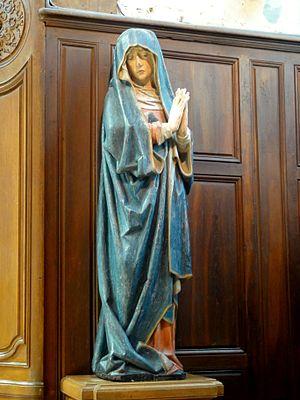
Vierge du poutre de gloire.
L'église Saint-Jacques est une église catholique paroissiale de style gothique située à Compiègne, dans l'Oise, en France. Elle est inscrite en 1998 sur la liste du patrimoine mondial par l'UNESCO au titre des chemins de Saint-Jacques-de-Compostelle en France. C'est un édifice de taille moyenne, d'une longueur totale de 51 m, issu de deux périodes distinctes : le chœur, le transept et la nef avec ses bas-côtés ont été bâtis entre 1235 et 1270, sauf la partie haute de la nef ; cette dernière, le clocher, les chapelles le long des bas-côtés et le déambulatoire ont été ajoutés entre 1476 et le milieu du XVIᵉ siècle. Ces extensions reflètent le style gothique flamboyant, sauf le lanternon au sommet du clocher, qui est influencé par la Renaissance. Le clocher est une œuvre remarquable, tout comme le chœur et le transept, qui quant à eux représentent les parties les plus anciennes de l'église et sont une intéressante illustration du style pré-rayonnant. L'intérieur de l'église est marqué par les transformations de la fin de l'Ancien Régime, portant notamment sur un revêtement en marbre du chœur et un habillement des piliers de la nef par des boiseries.